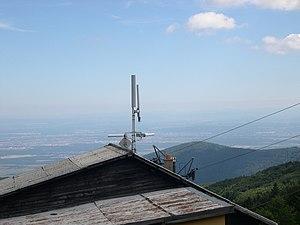
Relais radioamateur du Grand Ballon. Alt:1315m. Au fond Mulhouse et la plaine Sud-Alsace.
Le Grand Ballon est le point culminant du massif des Vosges, de la région Grand Est et du département du Haut-Rhin. Il est situé à 25 km au nord-ouest de Mulhouse dont il domine visuellement l'agglomération.